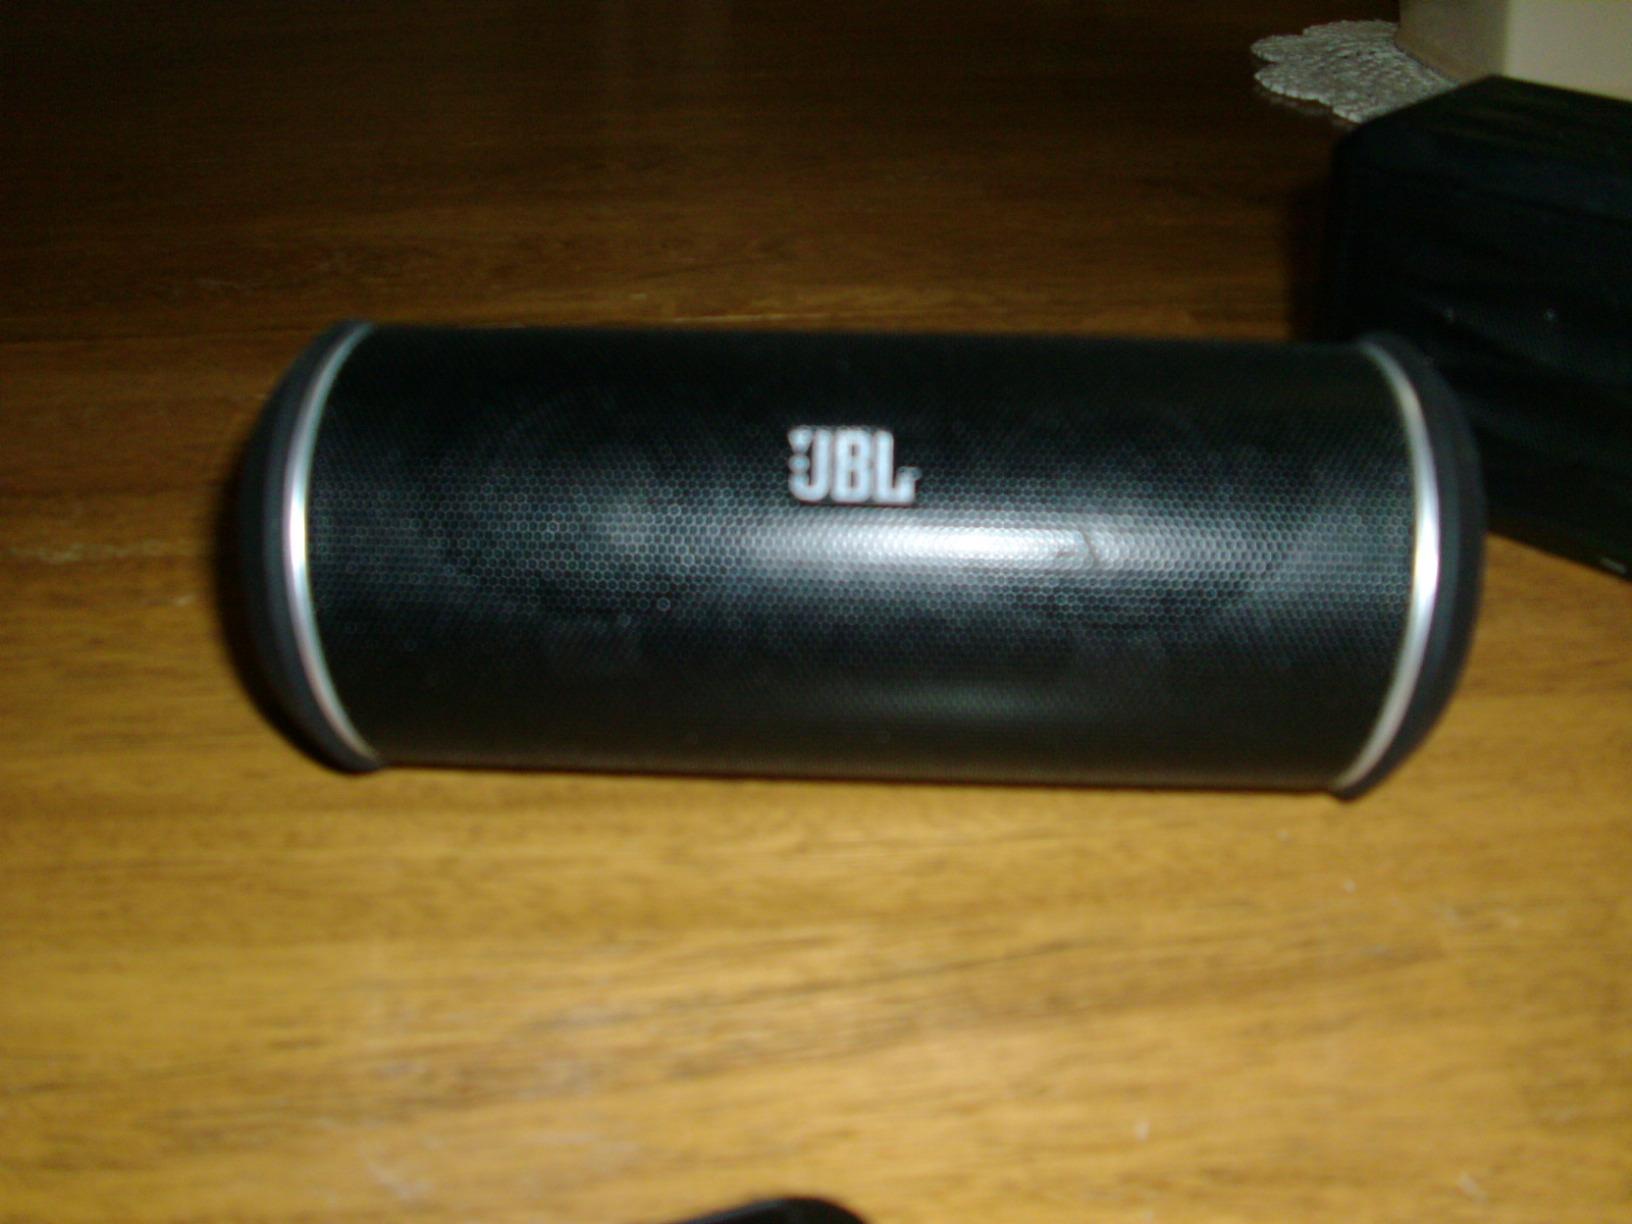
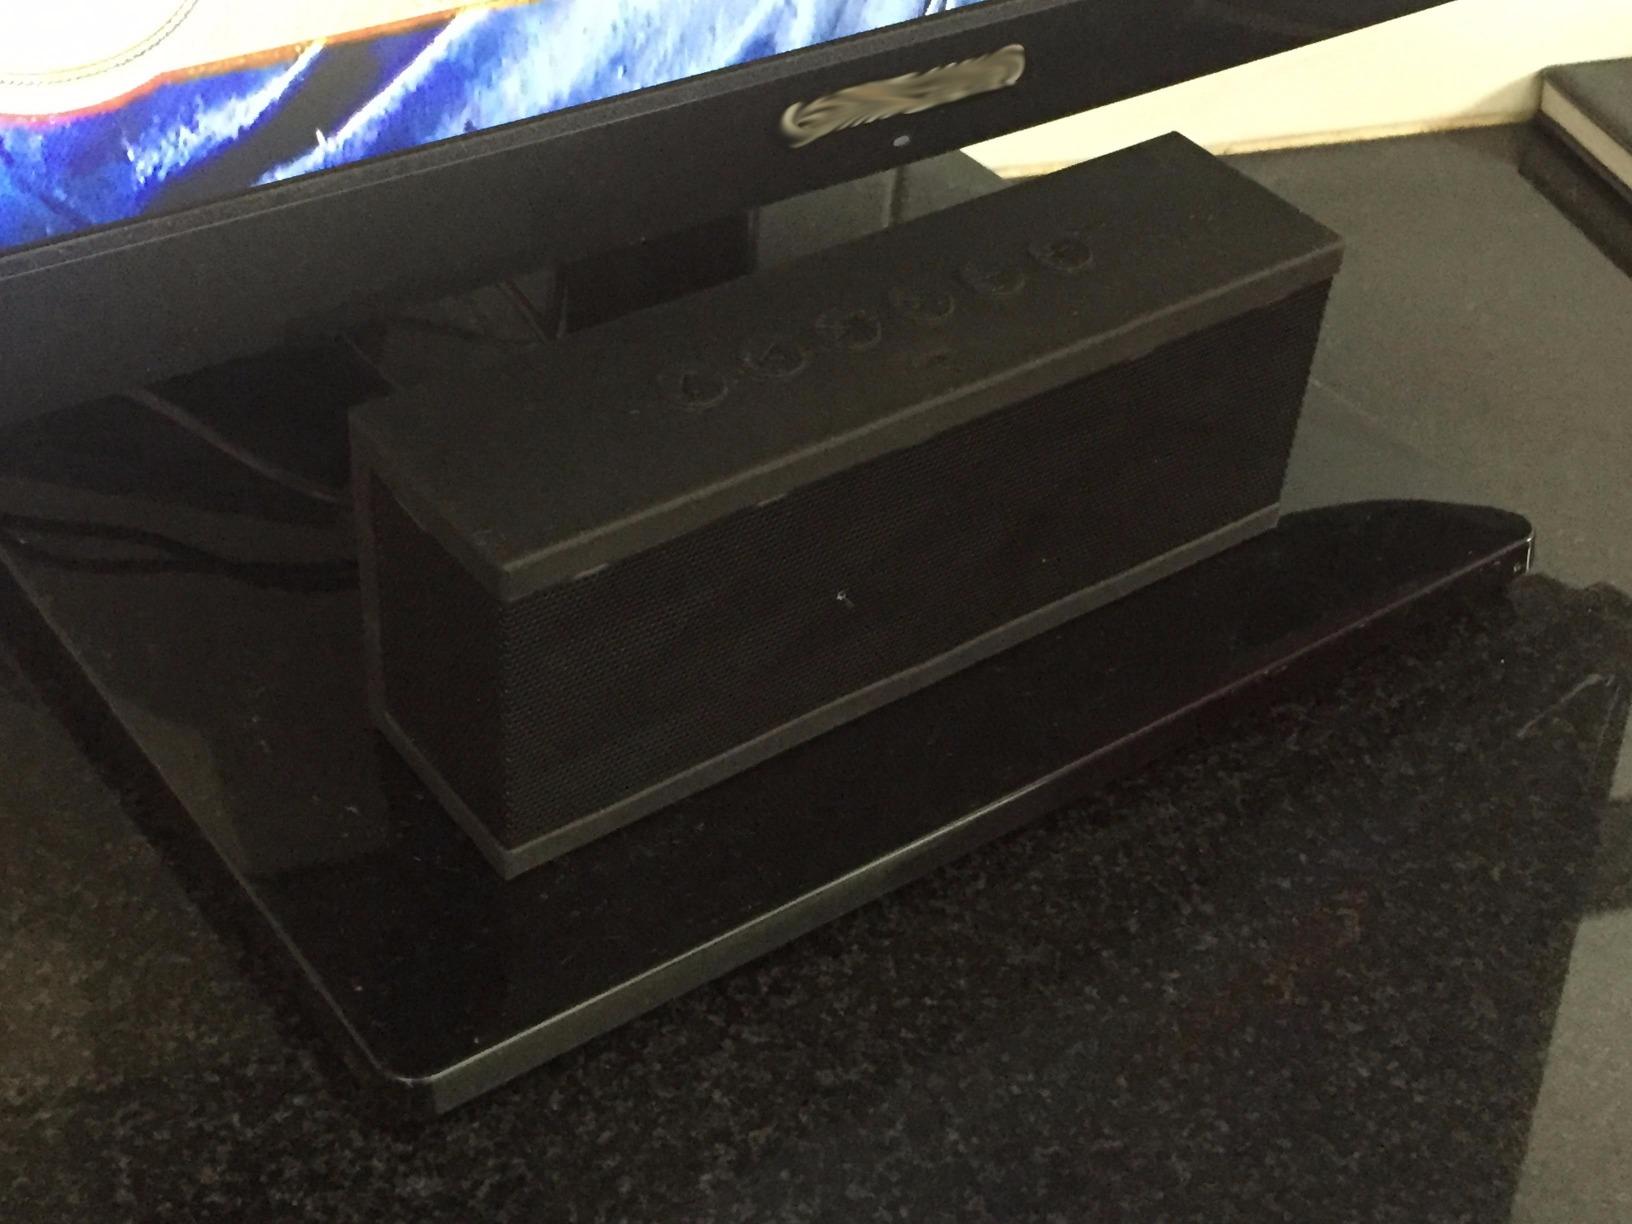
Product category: speaker
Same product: no